Lutowiska

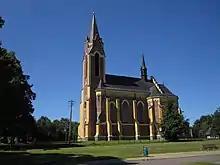
The Catholic Church of St. Stanislaus. Built between 1911 and 1914

Lutowiska is a village in Bieszczady County, in the Subcarpathian Voivodeship of south-eastern Poland, close to the border with Ukraine. It is the seat of the gmina (administrative district) called Gmina Lutowiska. It lies approximately south of Ustrzyki Dolne and south-east of the regional capital Rzeszów.